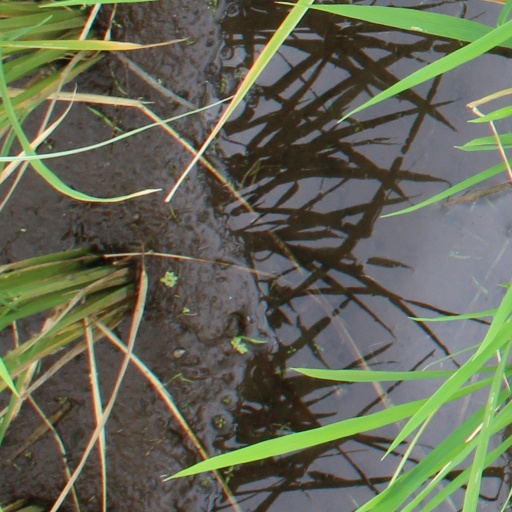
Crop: rice